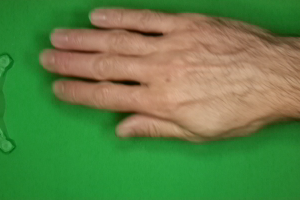
Label: paper